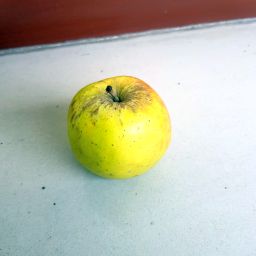
Fruit: Apple
Quality: Good